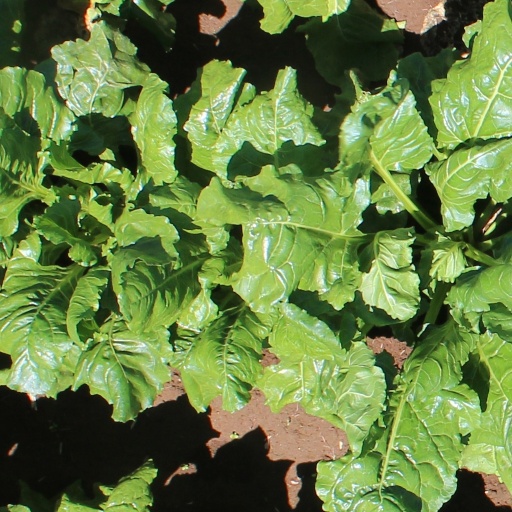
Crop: sugar beet